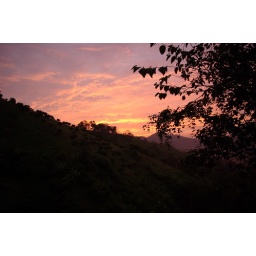
Sunrise in akha hill house 1